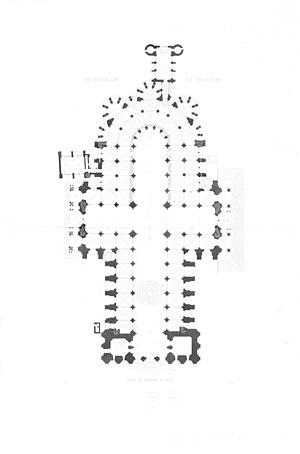
Monographie de la cathédrale de Chartres. Atlas. Planche n°1